The Flockton Flyer

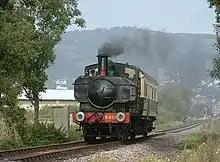
6412 near Minehead

The star of the show was the steam locomotive that gave the series its name. "The Flockton Flyer", was, in reality, an ex-Great Western Railway 0-6-0PT ("pannier tank"): 1934-built, 6400 Class no. 6412. This class was fitted with equipment for working push-pull trains. No. 6412 was based at Gloucester loco shed and, aside from its many years of reliable operation on local branch lines, operated the last passenger train to Monmouth over the Wye Valley Railway in 1959 and the final 'Chalford Shuttle' autotrain service between Gloucester and Chalford in 1962.